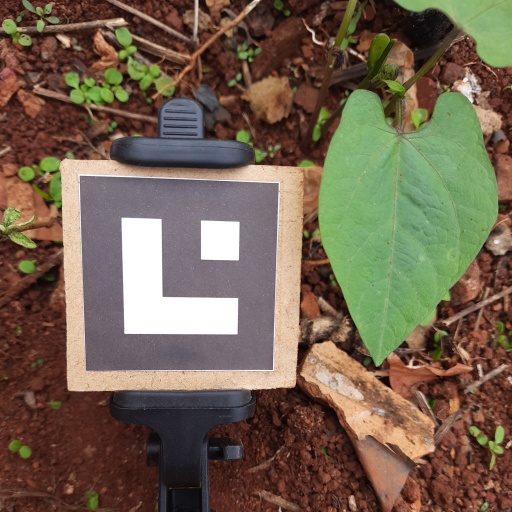
Observations: flat surface, no eating holes, under cloudy sky